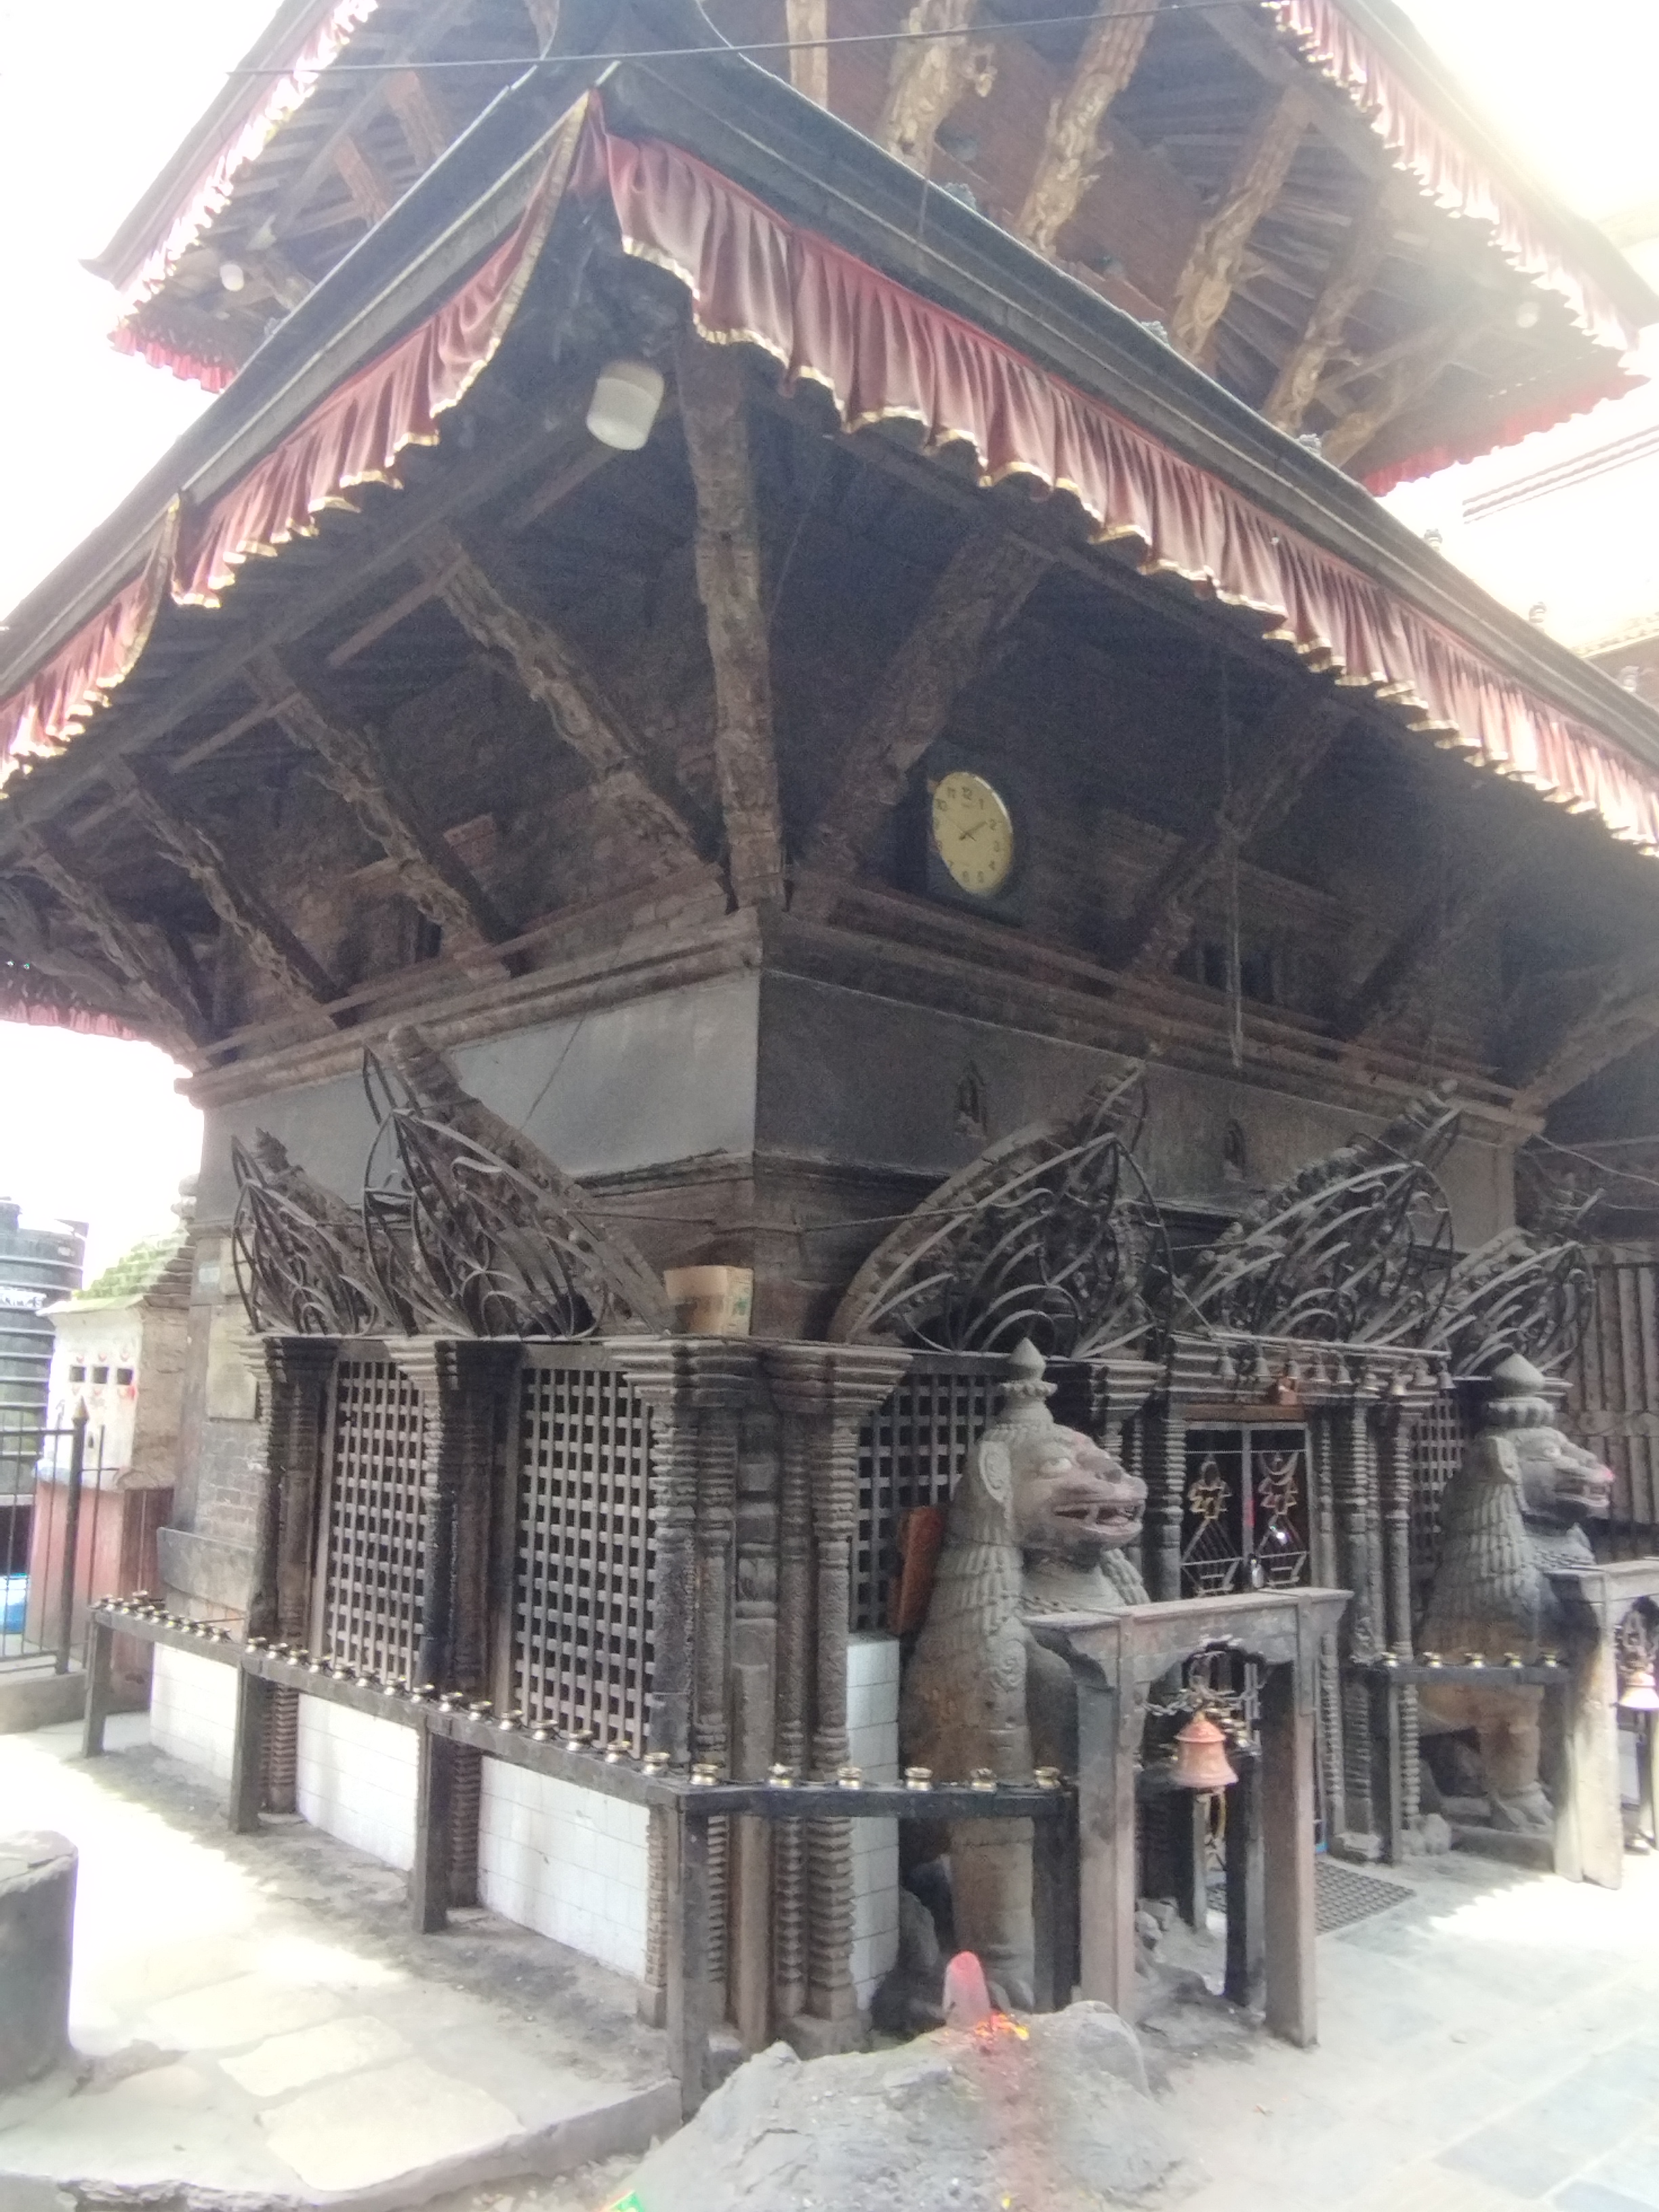
Heritage site: Ganesh_Mandir_Patan